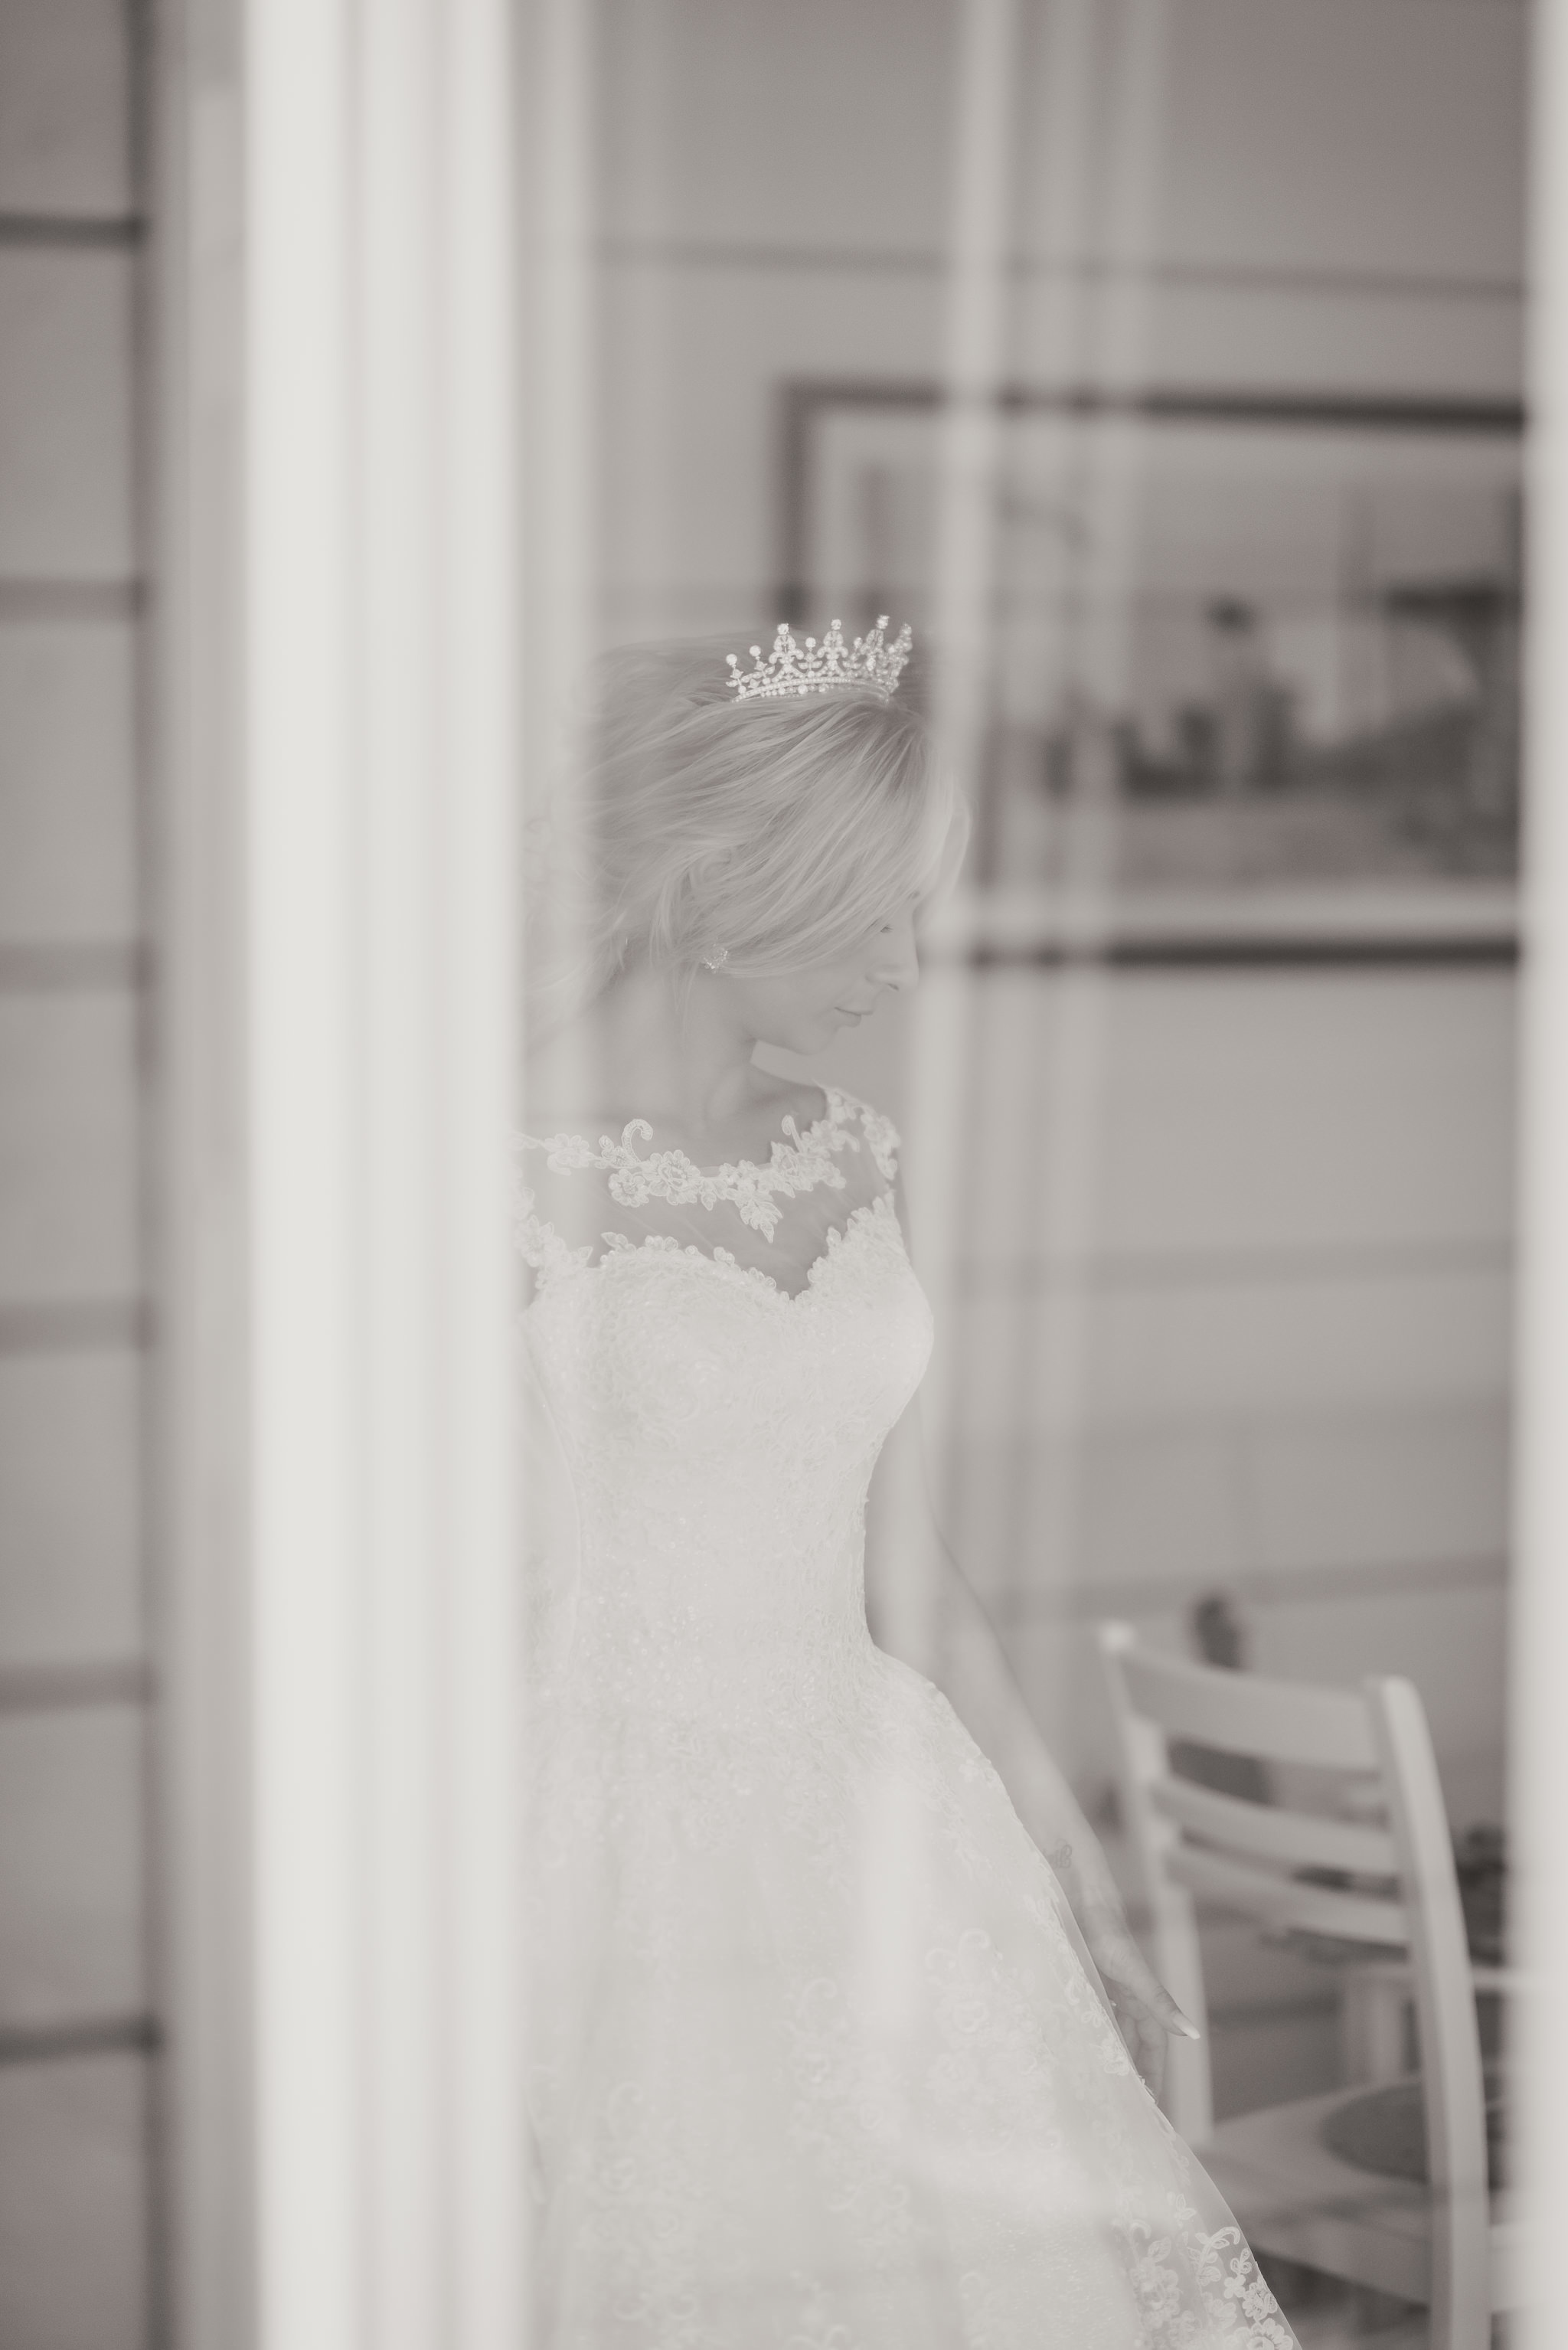
black and white, woman, white, photography, black, monochrome, wedding, wedding dress, bride, groom, interior design, ceremony, dress, photograph, gown, veil, monochrome photography, bridal clothing